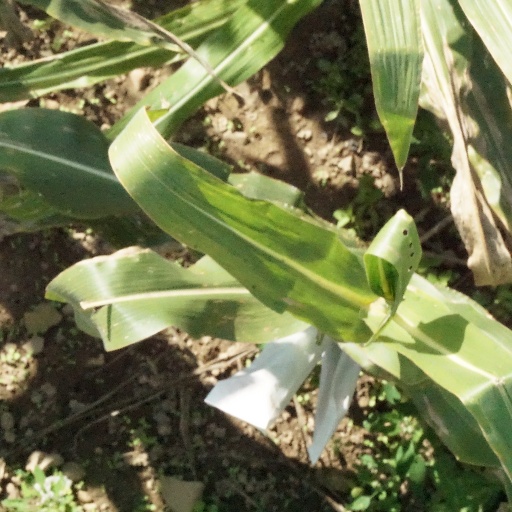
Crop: maize; corn